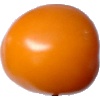
Label: Tomato Yellow 1